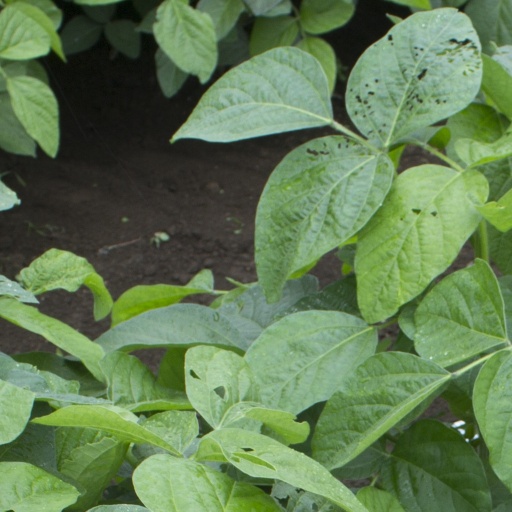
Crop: soybean